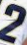
Number: 2